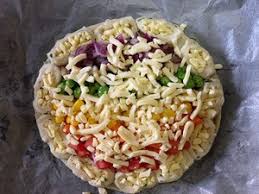
Waste category: biological